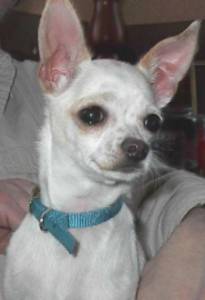
Animal: dog
Breed: chihuahua